Trevor Bell (baseball)

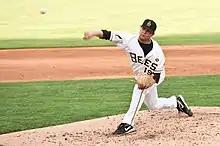
Bell with the Salt Lake Bees in 2009

Trevor Daniel Bell (born October 12, 1986) is an American former professional baseball pitcher. He played in Major League Baseball (MLB) for the Los Angeles Angels of Anaheim and Cincinnati Reds.